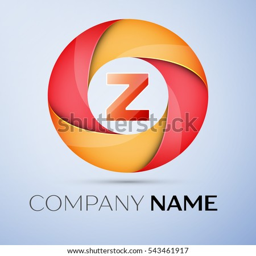
z letter colorful logo in the circle .